Grêmio FBPA

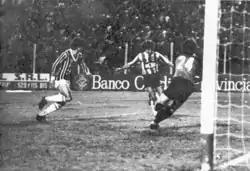
"Battle of La Plata", the popular name to an emblematic and historic game between Grêmio vs. Estudiantes de La Plata in 1983 Copa Libertadores. The match ended in 3–3 with aggressions and hostile climate at the Jorge Luis Hirschi stadium

Grêmio's first dominant period in South American football began in the early 1980s. Propelled by the completion of their new stadium, the Olímpico Monumental.